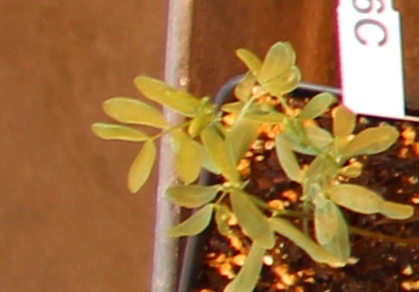
Label: Lentil